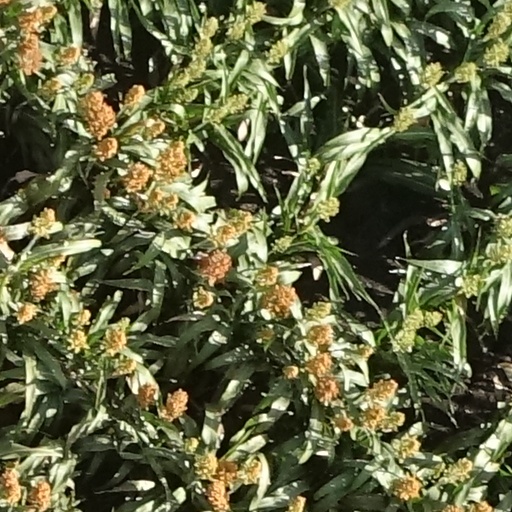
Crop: sorghum